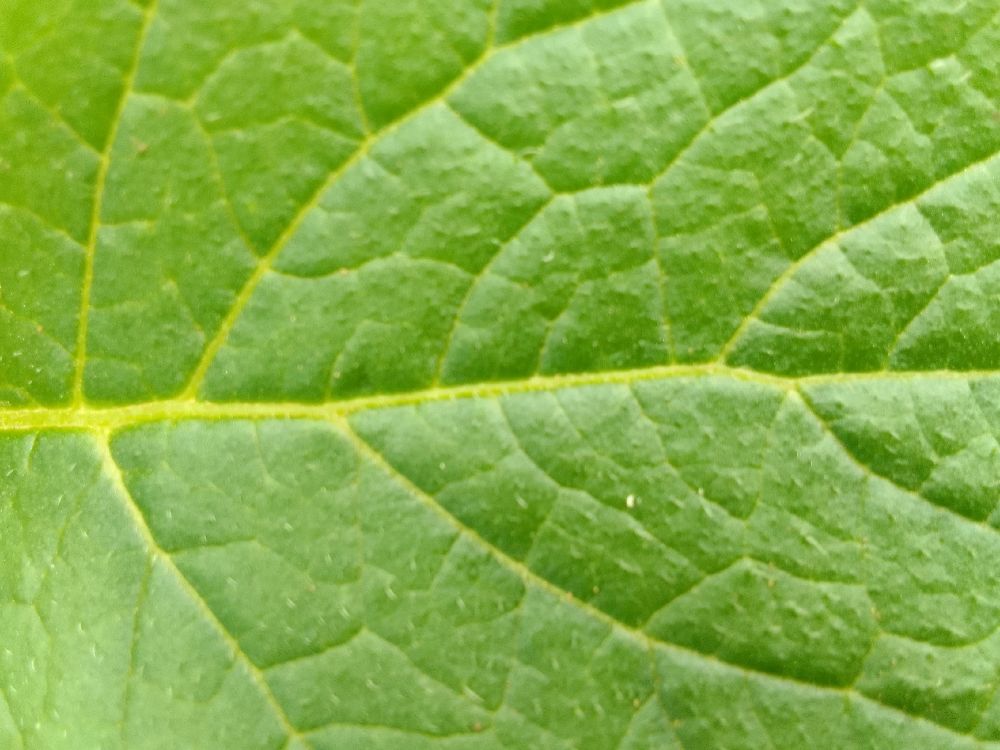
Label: Healthy